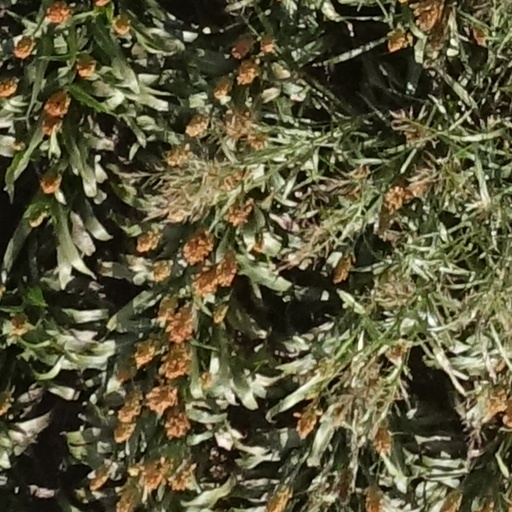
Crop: sorghum